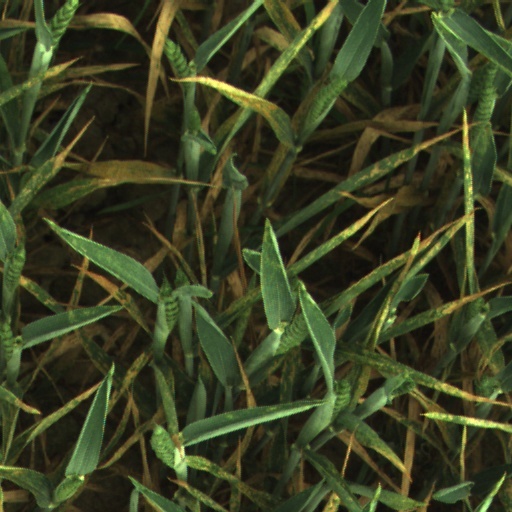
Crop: wheat